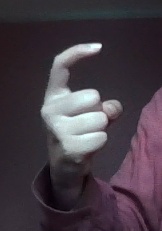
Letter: ra